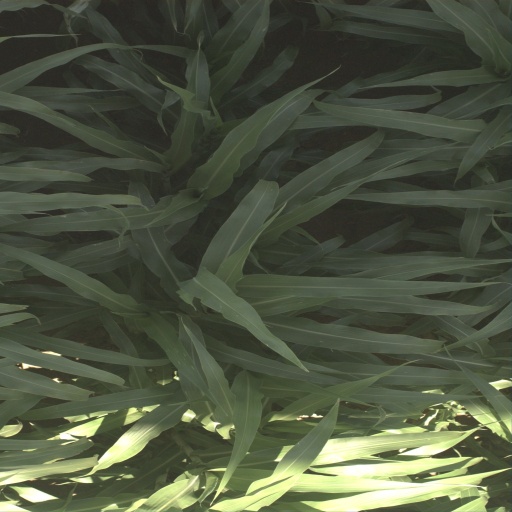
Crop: sorghum